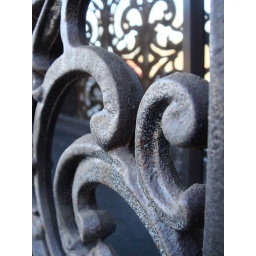
adorning very ugly nondescript building in n. van